Postage stamps and postal history of Bahrain

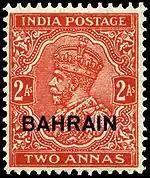
An Indian stamp of 1935, depicting George V and overprinted BAHRAIN

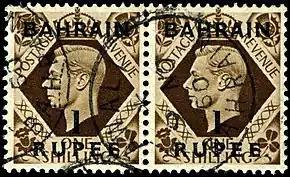
A pair of used British George VI stamps overprinted for use in Bahrain

The first post office in Bahrain opened on 1 August 1884 in the capital, Manama. This was a sub-office of the "Indian Post Office" at Bushire in Iran, both of which were part of the "Bombay Postal Circle". This remained the only post office until 1946. Stamps of British India were used in Bahrain until 1933 and used examples may be identified from the cancellations which are illustrated in specialised catalogues.